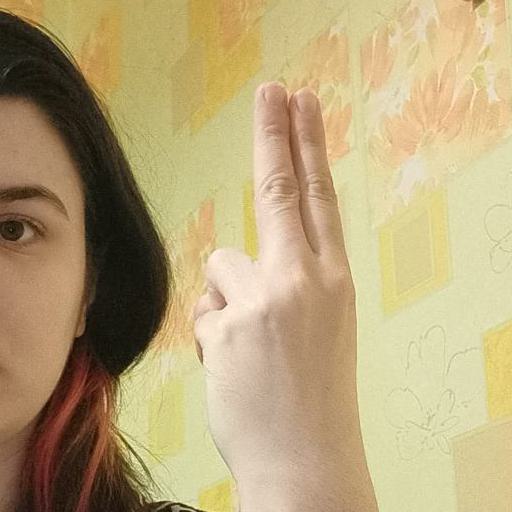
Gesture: two_up_inverted